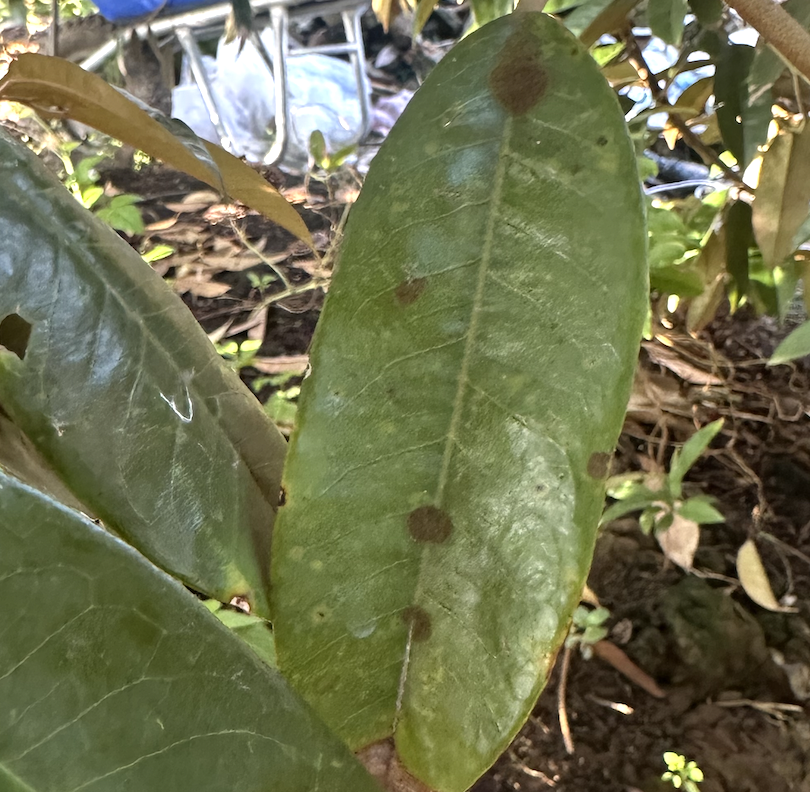
Label: stem_blight